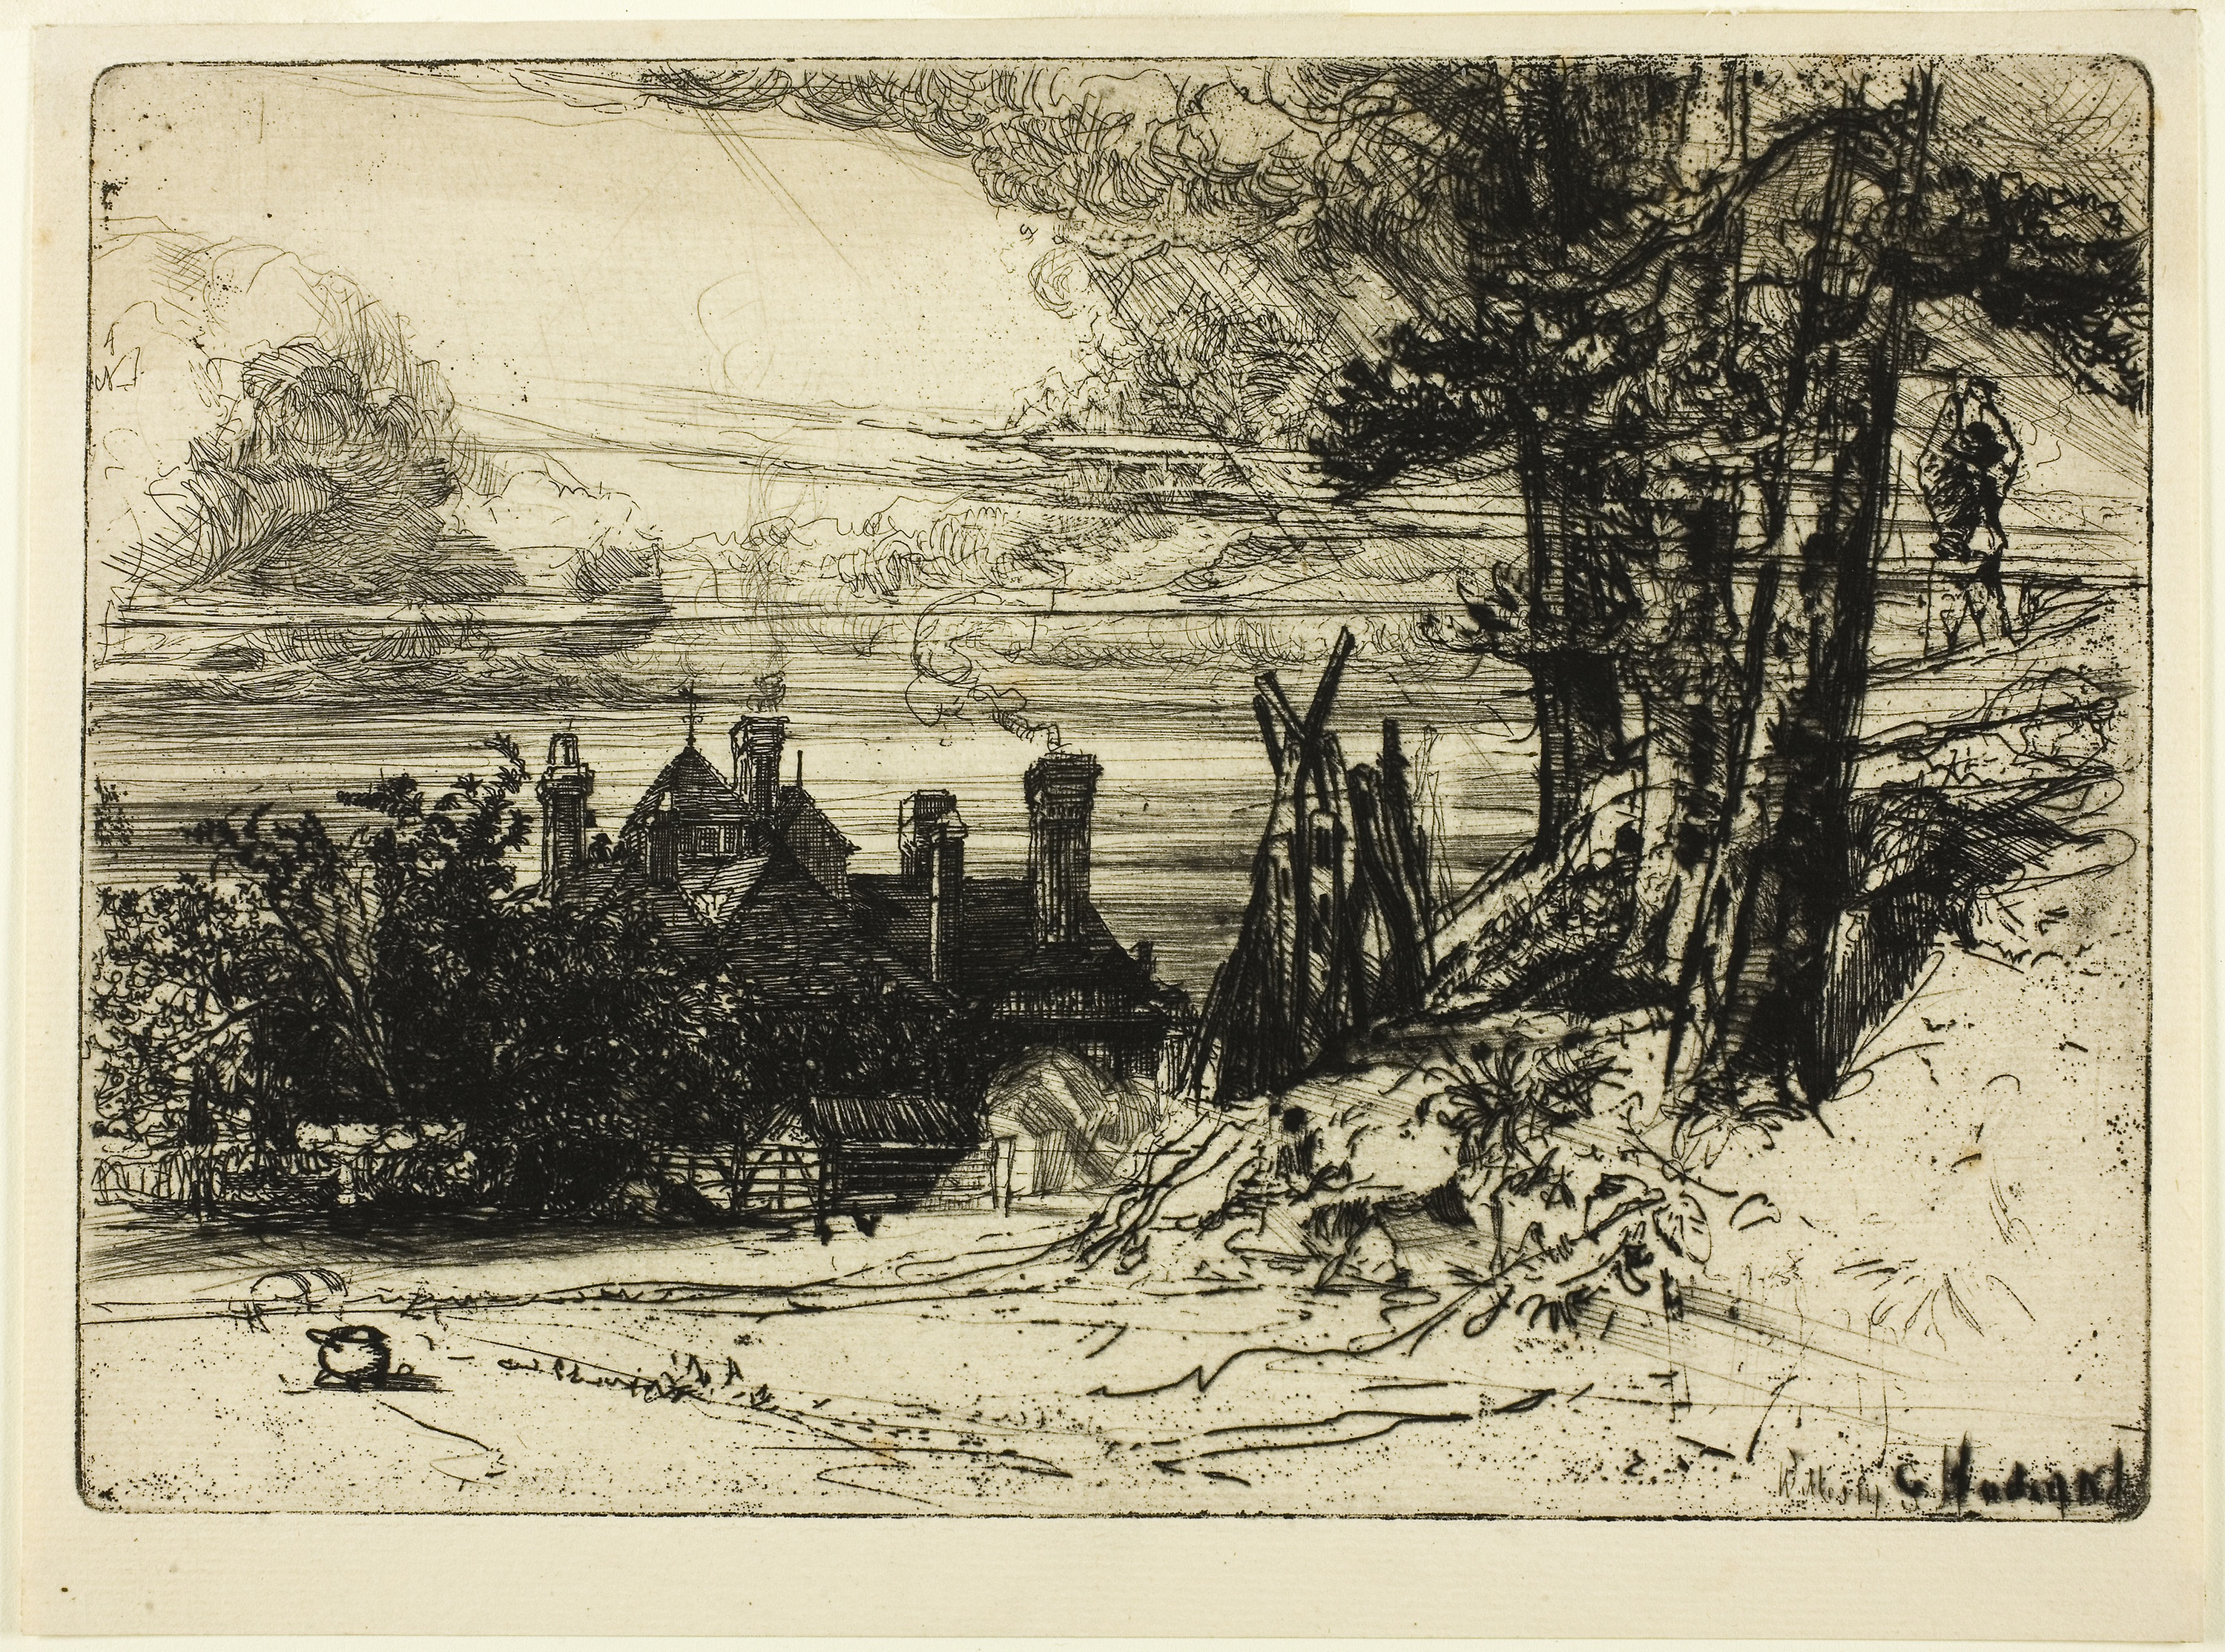
tree, history, black and white, visual arts, art, artwork, painting, drawing, stock photography